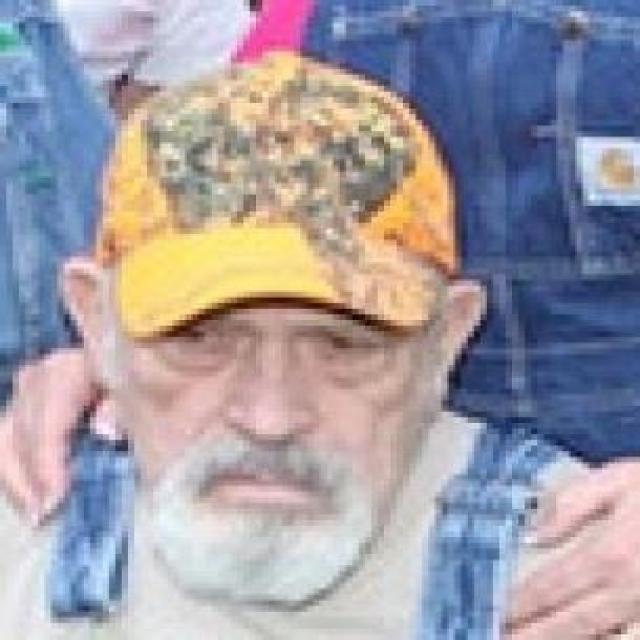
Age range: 45-64